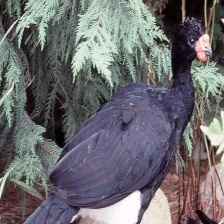
Species: WATTLED CURASSOW
Scientific name: CRAX GLOBULOSA